Ian Livingstone

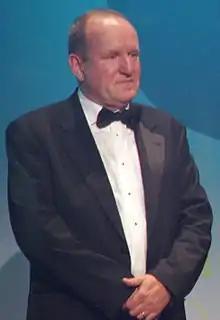
Ian Livingstone at the Bafta Awards 2006

Sir Ian Livingstone (born 29 December 1949) is an English fantasy author and entrepreneur. He co-founded Games Workshop in 1975 and helped create Eidos Interactive as executive chairman of Eidos Plc in 1995. Along with Steve Jackson, he is also the co-creator of the "Fighting Fantasy" series of role-playing gamebooks, and the author of many books within that series.